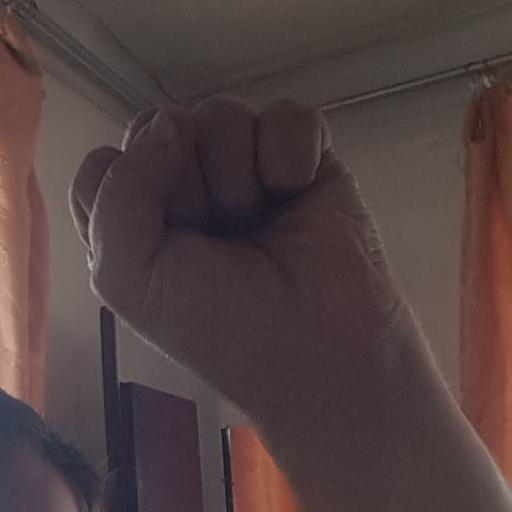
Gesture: fist